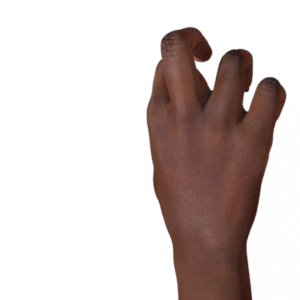
Label: rock